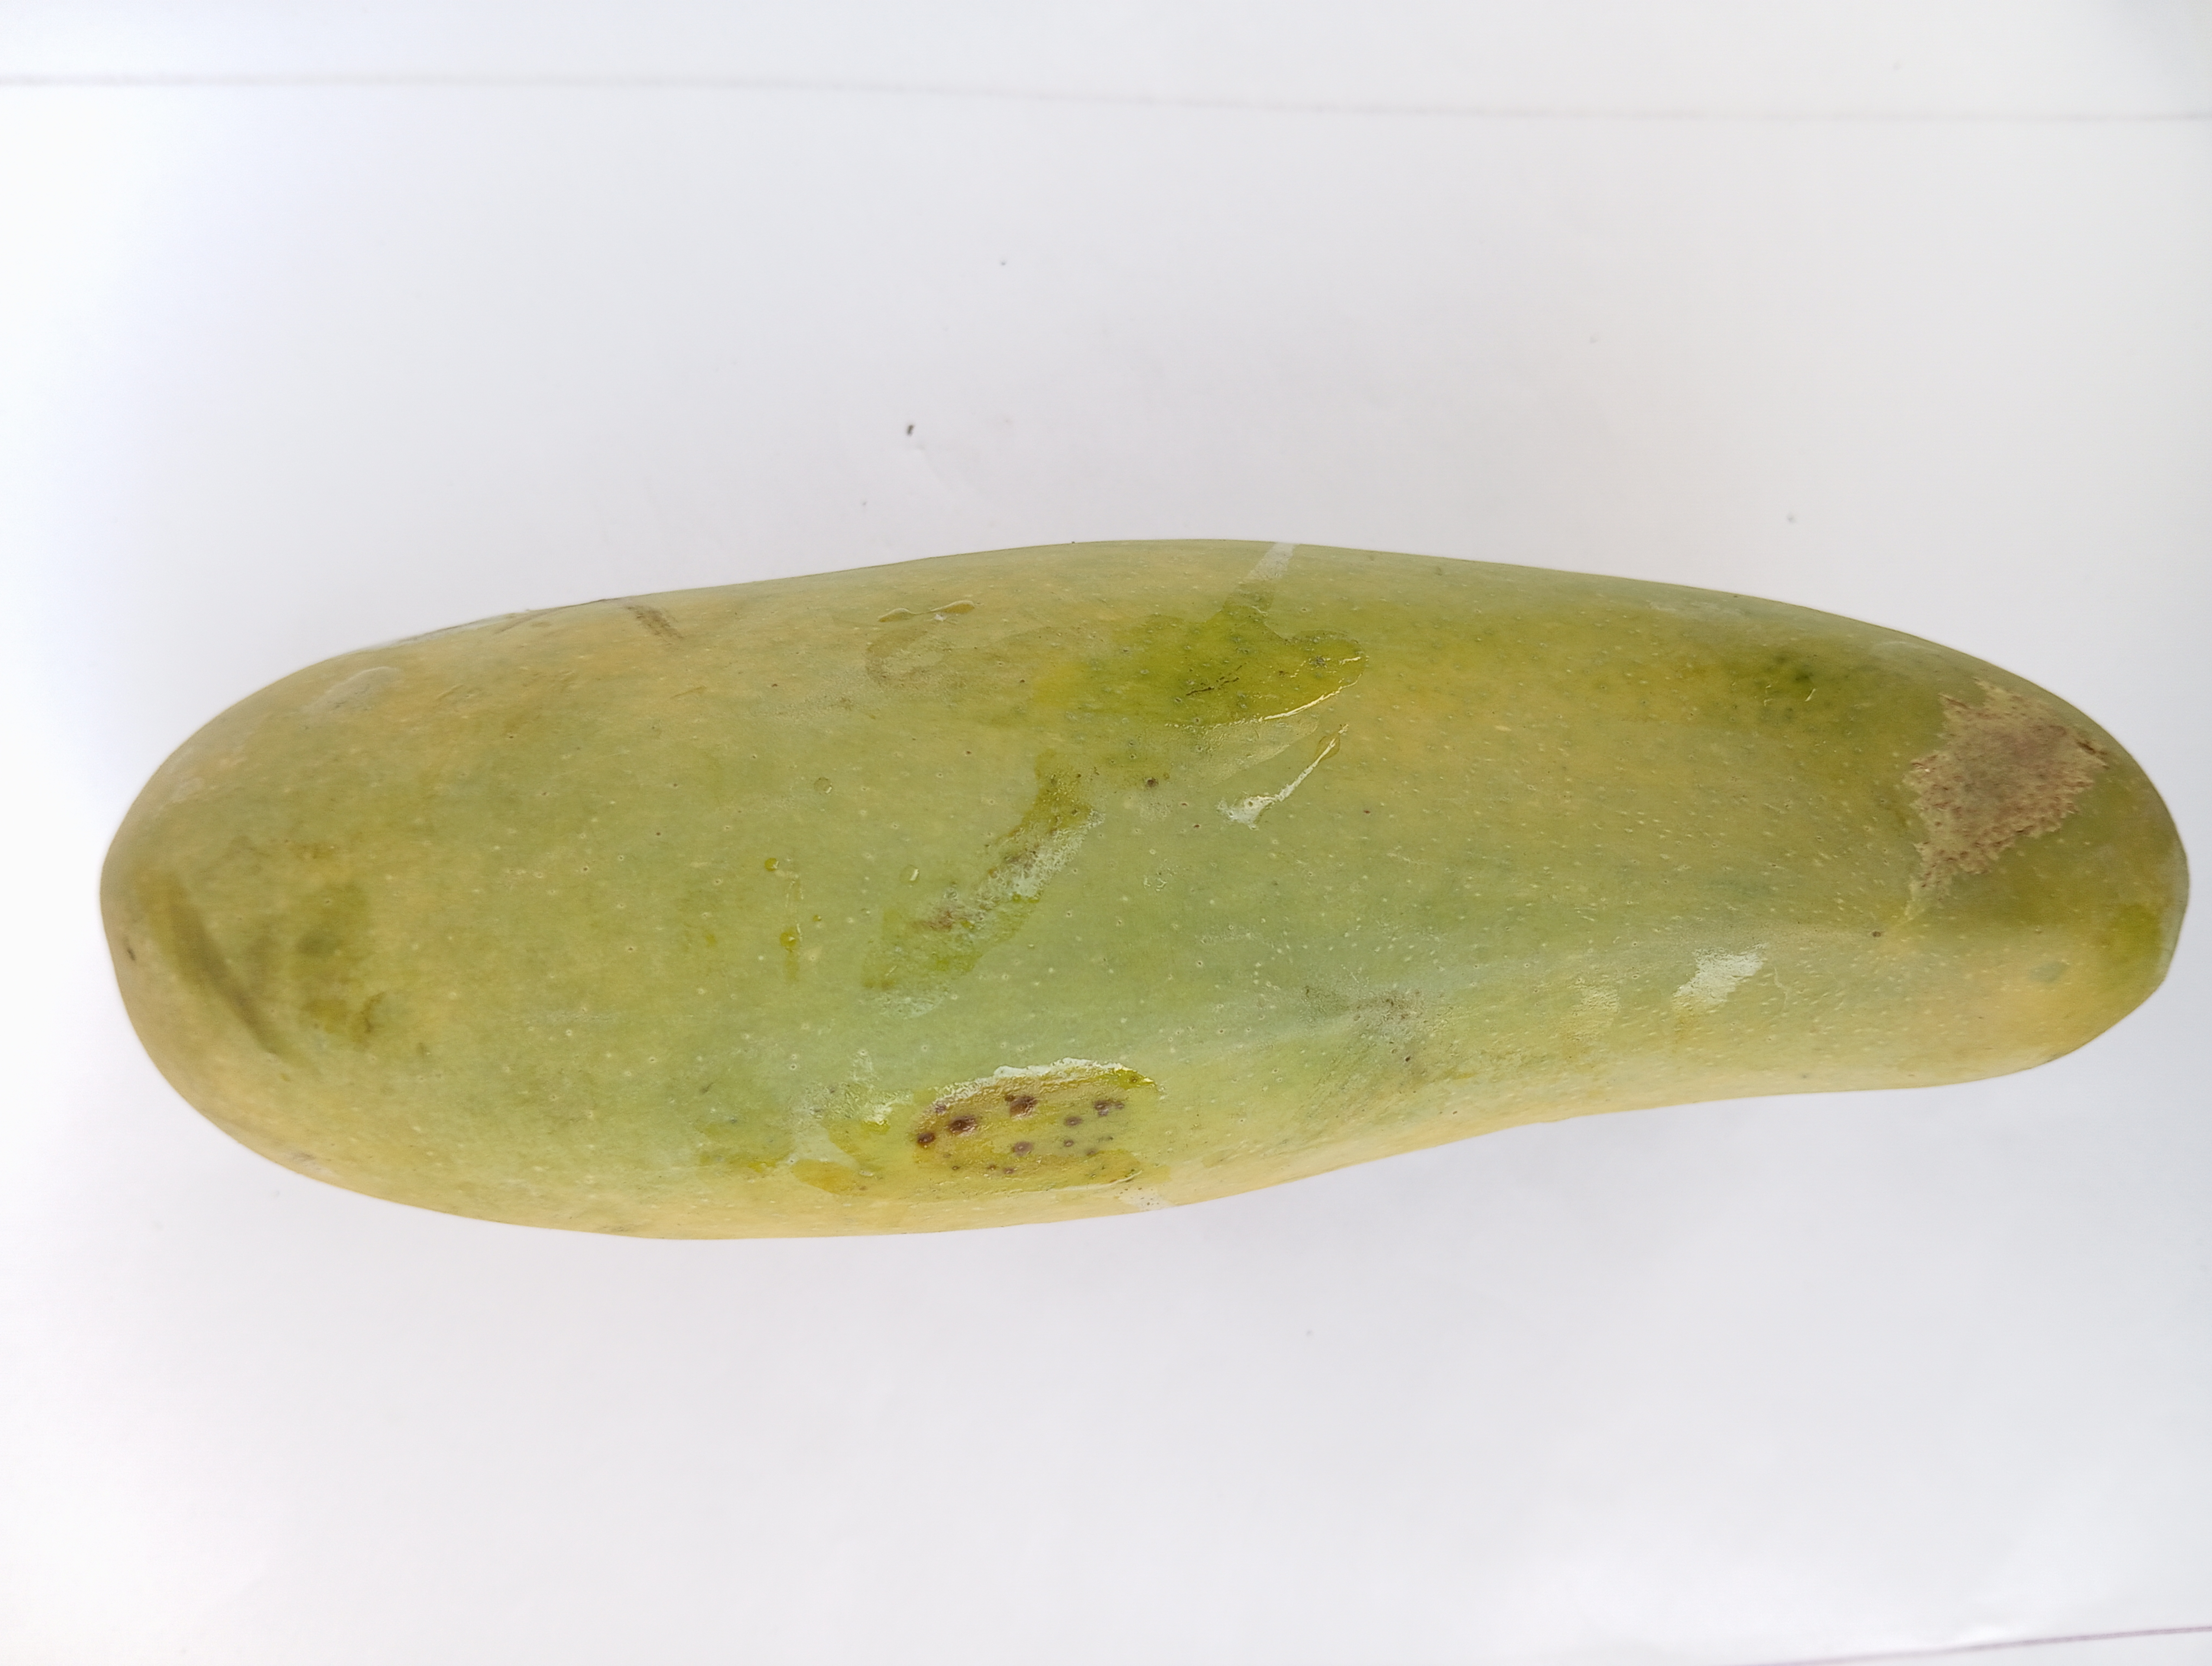
Mango variety: Banana